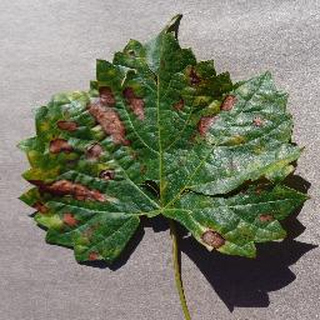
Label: grape_esca_black_measles